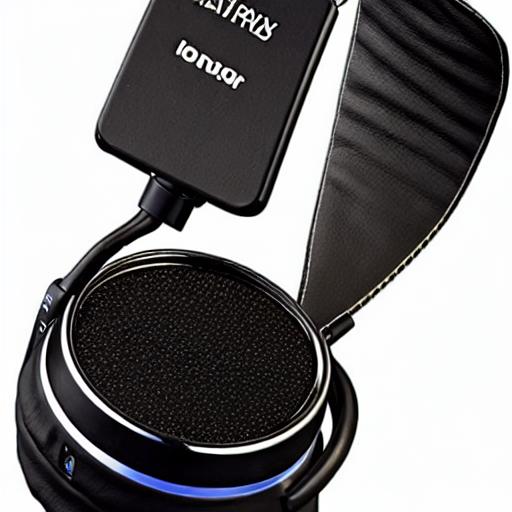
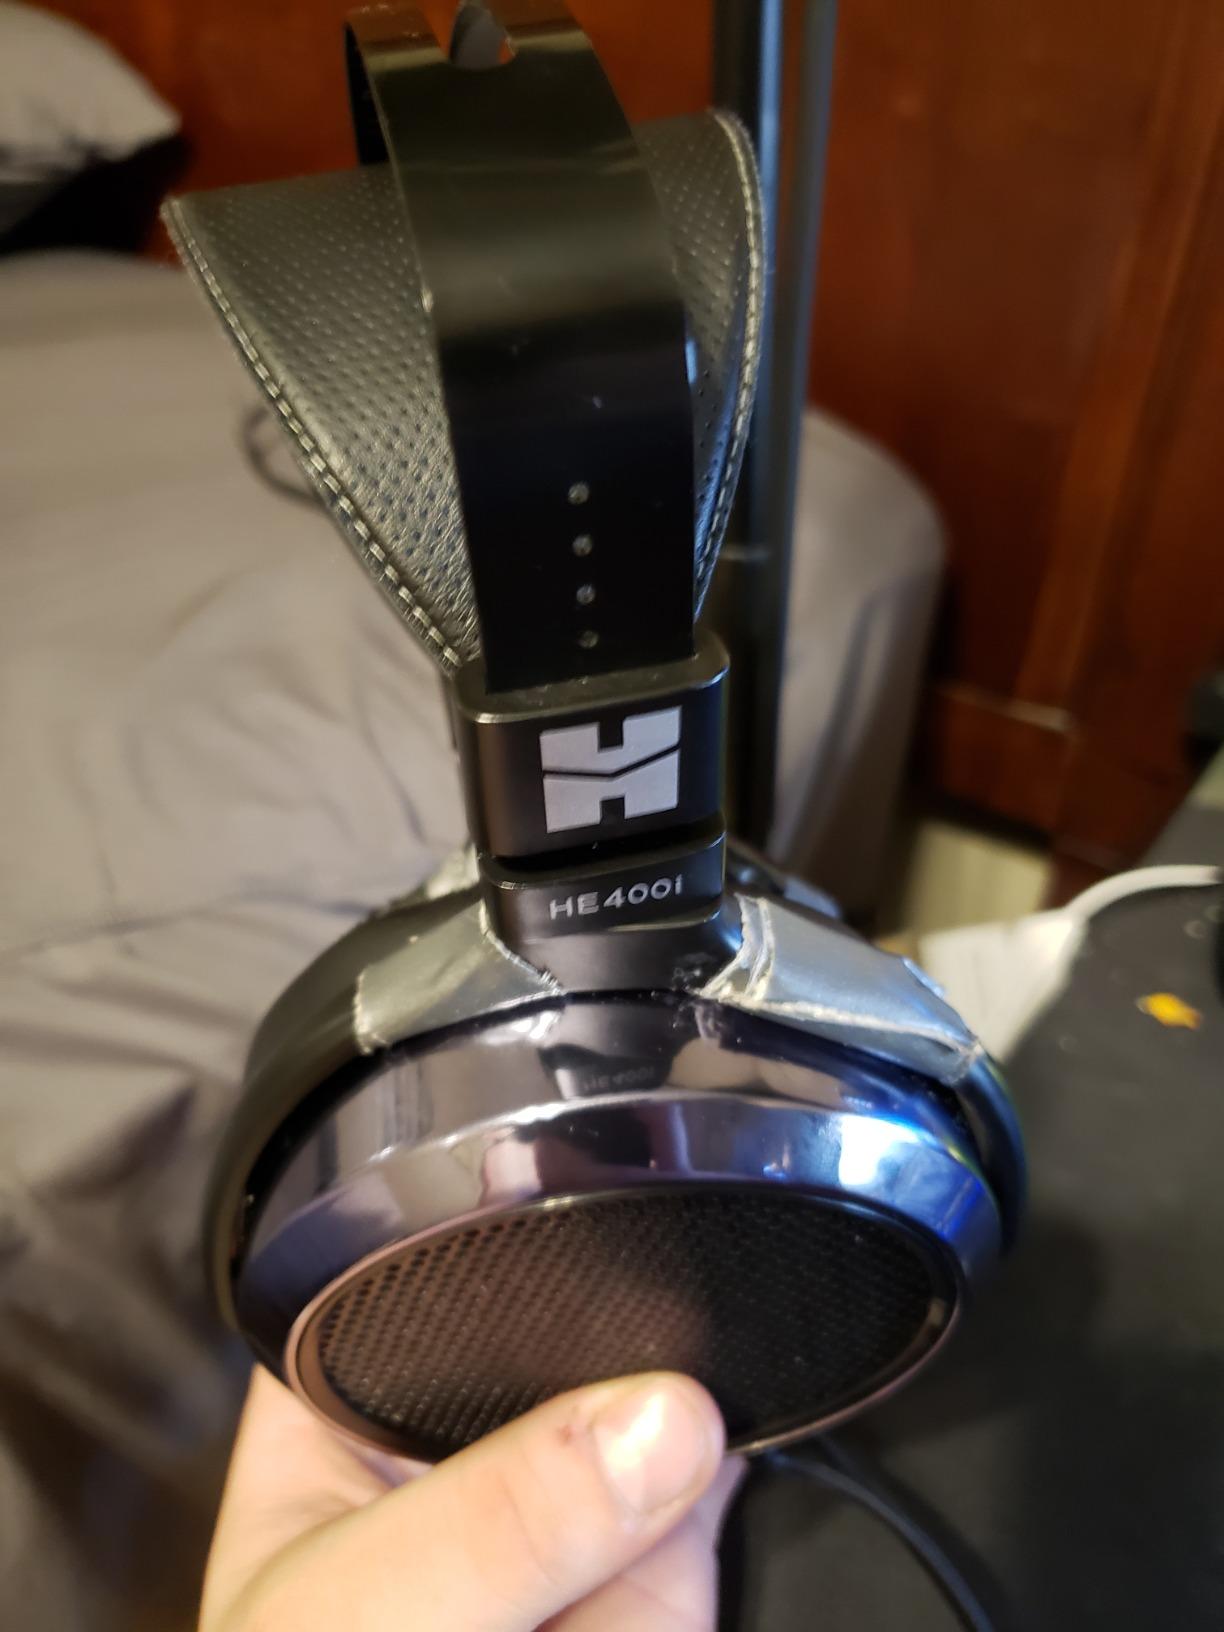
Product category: headphones
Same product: no